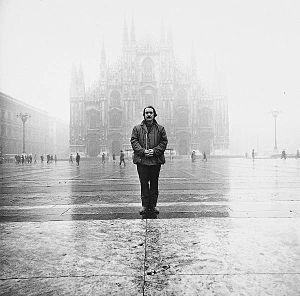
Jean Tinguely, né le 22 mai 1925 à Fribourg et mort le 30 août 1991 à Berne, est un sculpteur, peintre et dessinateur suisse.